Marvin Zindler

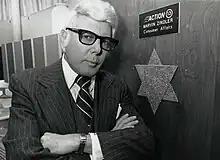

Marvin Harold Zindler (August 10, 1921 – July 29, 2007) was a news reporter for television station KTRK-TV in Houston, Texas, United States. His investigative journalism, through which he mostly represented the city's elderly and working class, made him one of the city's most influential and well-known media personalities.